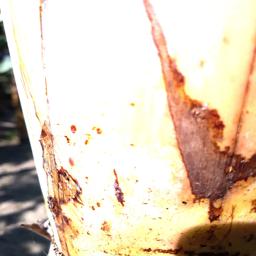
Label: PSEUDOSTEM WEEVIL